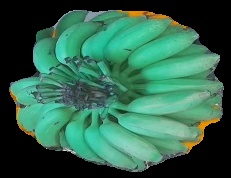
Variety: elakki-bale
Grade: grade2